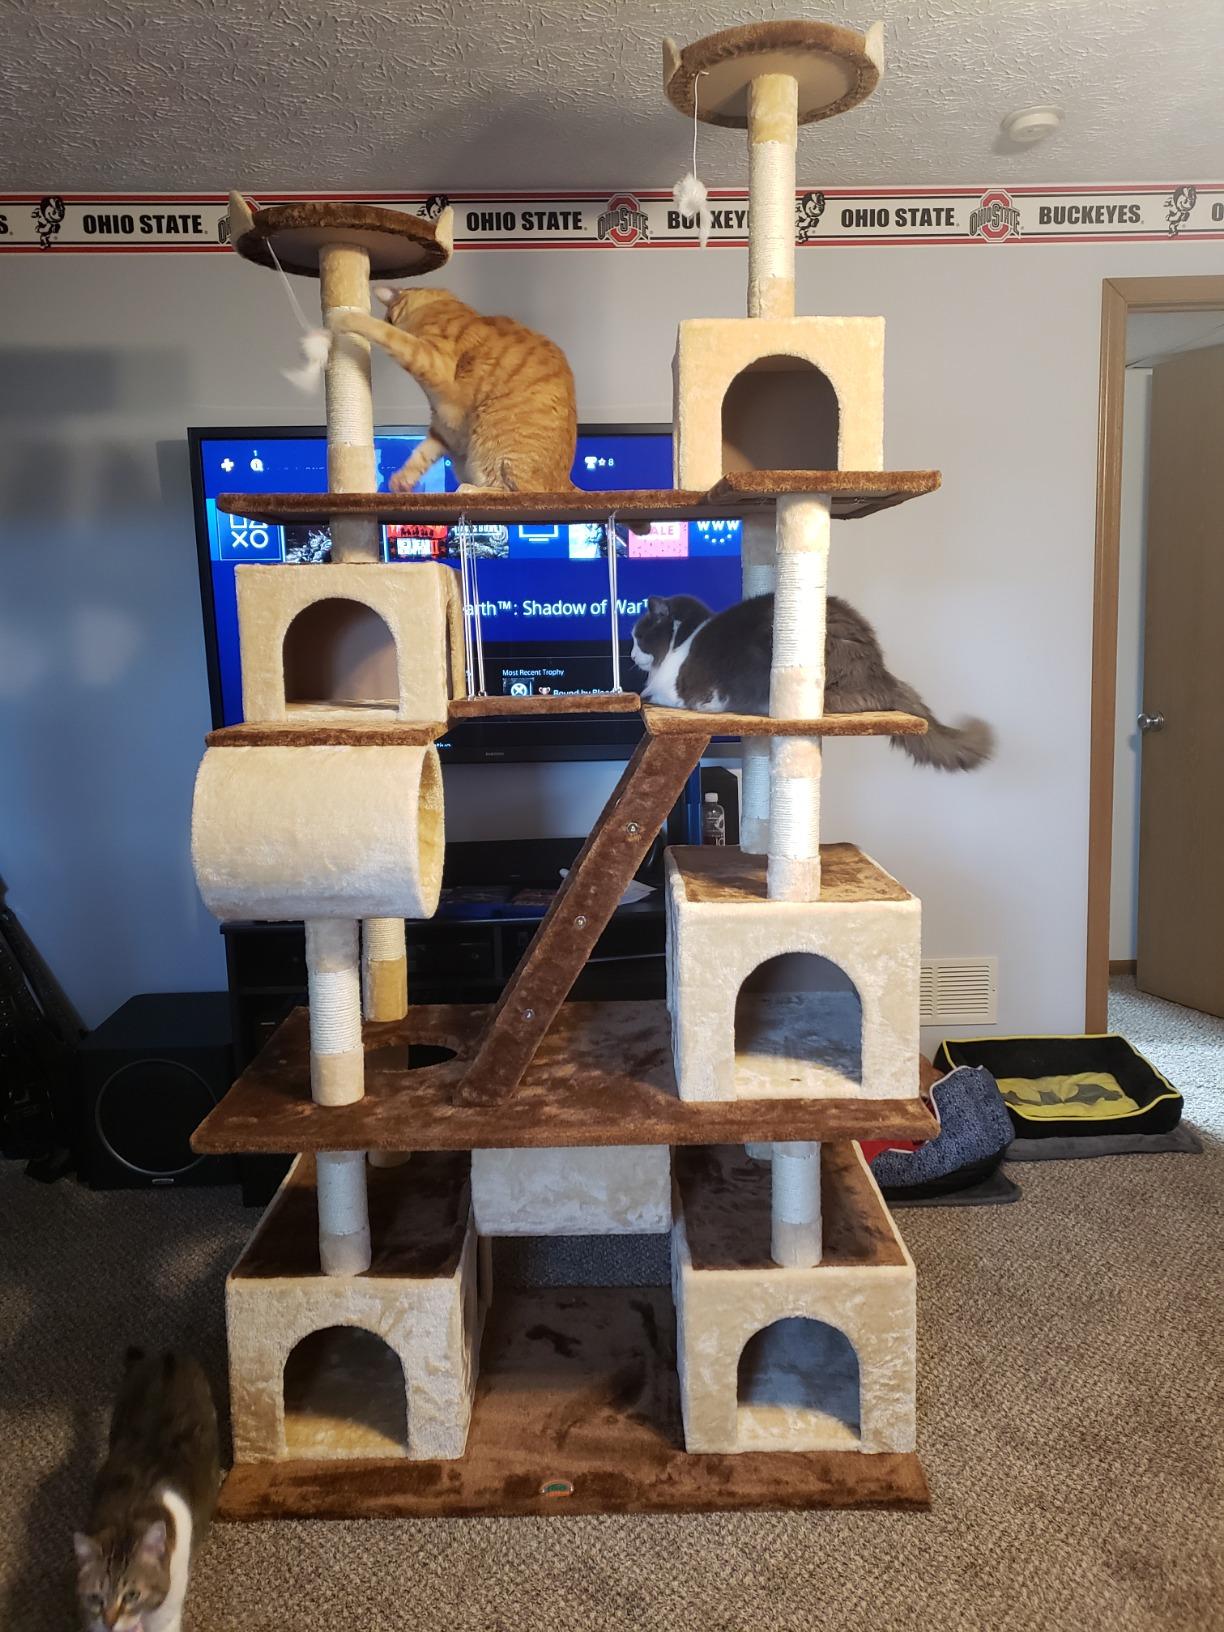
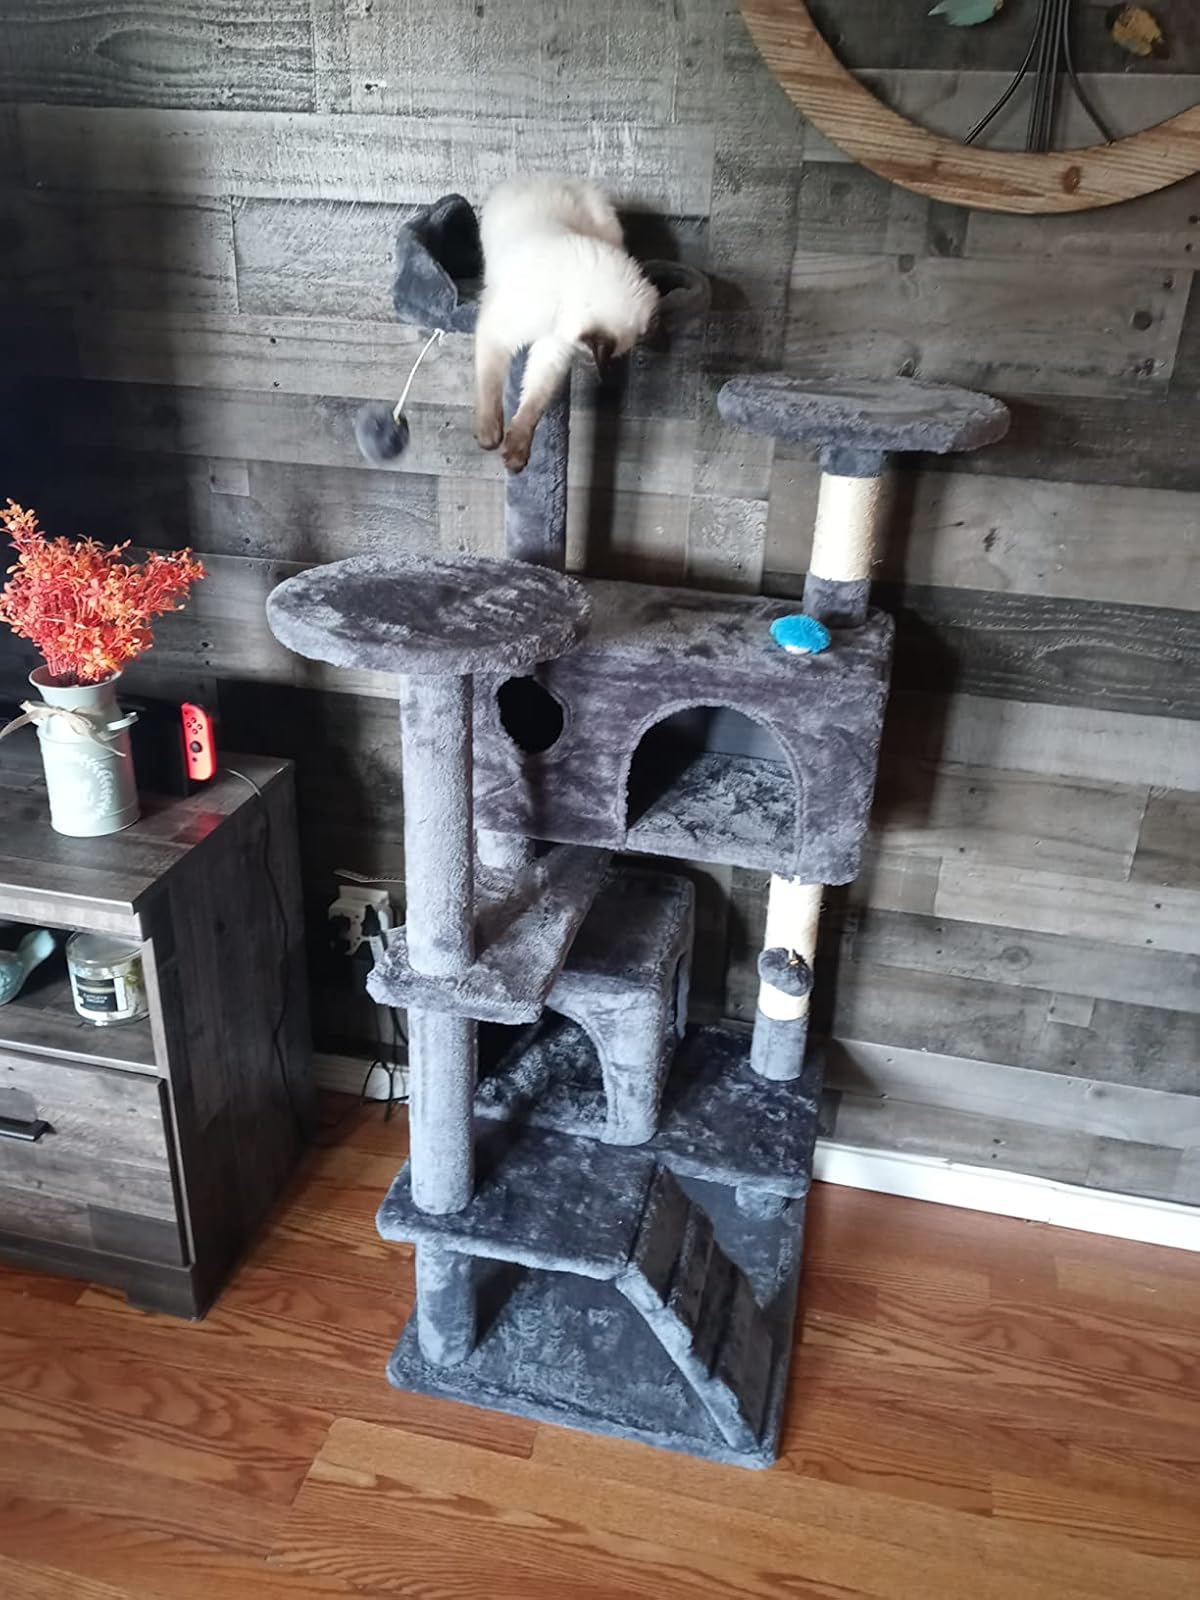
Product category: items_cat tree
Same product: no